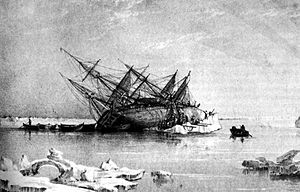
HMS Terror (1813)
HMS Terrors undergang. Gravering af George Back
HMS "Terror" var en bombardergalliot tegnet af Henry Peake og konstrueret af den britiske marine, Royal Navy. Skibet var bevæbnet med en 254 mm mortér og en 330 mm mortér.